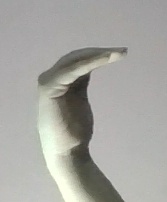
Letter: haa